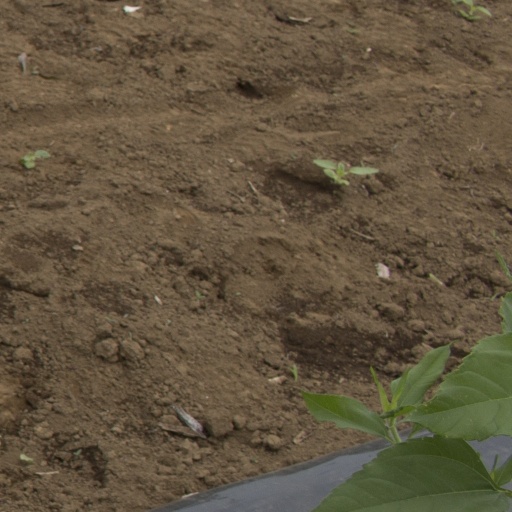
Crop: Jerusalem artichoke